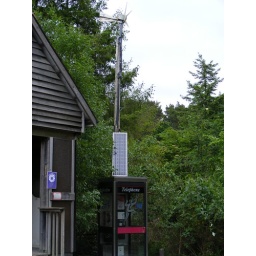
a solar and wind powered phone box at the wonderful Centre for Alternative Technology near Aberystwyth in Wales